Ghost in the Shell (manga)

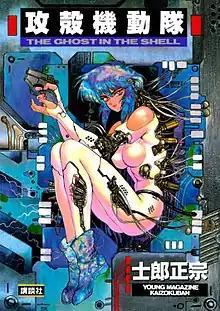
Cover of the first manga volume, featuring Motoko Kusanagi

is a Japanese cyberpunk manga series written and illustrated by Masamune Shirow. It was first serialized in Kodansha's manga magazine "Young Magazine Zōkan Kaizokuban" from 1989 to 1990, and was then compiled in a single volume. Shirow produced two sequels: "Ghost in the Shell 1.5: Human-Error Processor" and "Ghost in the Shell 2: Man-Machine Interface". Set in the mid-21st-century, the manga tells the story of the fictional counter-cyberterrorist organization Public Security Section 9, led by protagonist Major Motoko Kusanagi.